Typhoon Vongfong (2014)

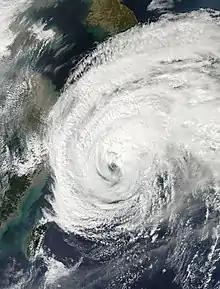
Typhoon Vongfong approaching Kyushu, Japan on October 12

Vongfong affected the Mariana Islands as an intensifying Category 2 typhoon on October 5. The highest winds gusts in Andersen Air Force Base were at , while the highest wind gusts in Saipan were at . Andersen Air Force Base also recorded rainfall of over . In Yigo, 17 people were rescued from flooding. Total damage in Guam and Rota were estimated at $300,000.